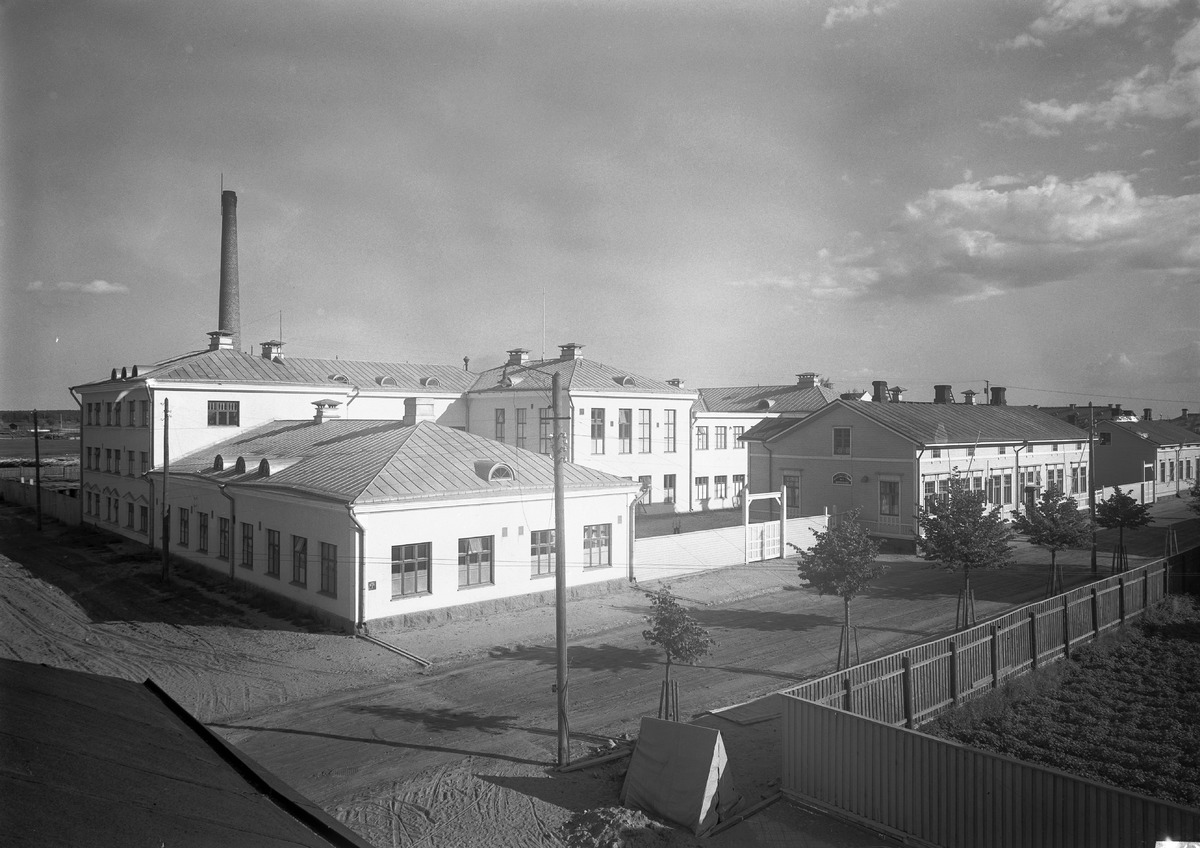
Tehdasrakennuksia
Factory buildings
sisällön kuvaus: Tehdasrakennuksia todennäköisesti Oulussa vuonna 1936. content description: Buildings of a factory probably in Oulu in 1936.
Vuosi: 1936
Paikka: Suomi, Oulu, Suomi, Pohjois-Pohjanmaa, Oulu
Aiheet: rakennukset; tehtaat; teollisuus; teollisuusrakennukset; ulkokuva; buildings; industrial buildings; factories; industry